Patriarch Hermogenes of Moscow

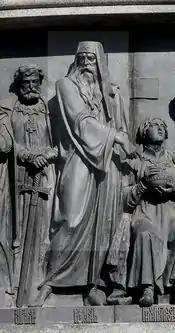
Hermogenes at the Millennium Monument in Novgorod

The new tsar, Vasily IV, helped Hermogenes to become Patriarch of Moscow and all the Rus': Metropolitan Hermogenes was elected to the primatial See, and on 3 July 1606 he was installed as Patriarch by the assembly of the holy hierarchs at Moscow's Dormition cathedral. Metropolitan Isidore handed the Patriarch the staff of the holy hierarch Peter, and the Tsar gave as a gift to the new Patriarch a panagia, embellished with precious stones, a white klobuk and staff. In the ancient manner, Patriarch Hermogenes made his entrance riding upon a donkey. During Vasily's reign, Hermogenes generally supported the tsar's efforts to pacify the country and anathematized Ivan Bolotnikov and his army.